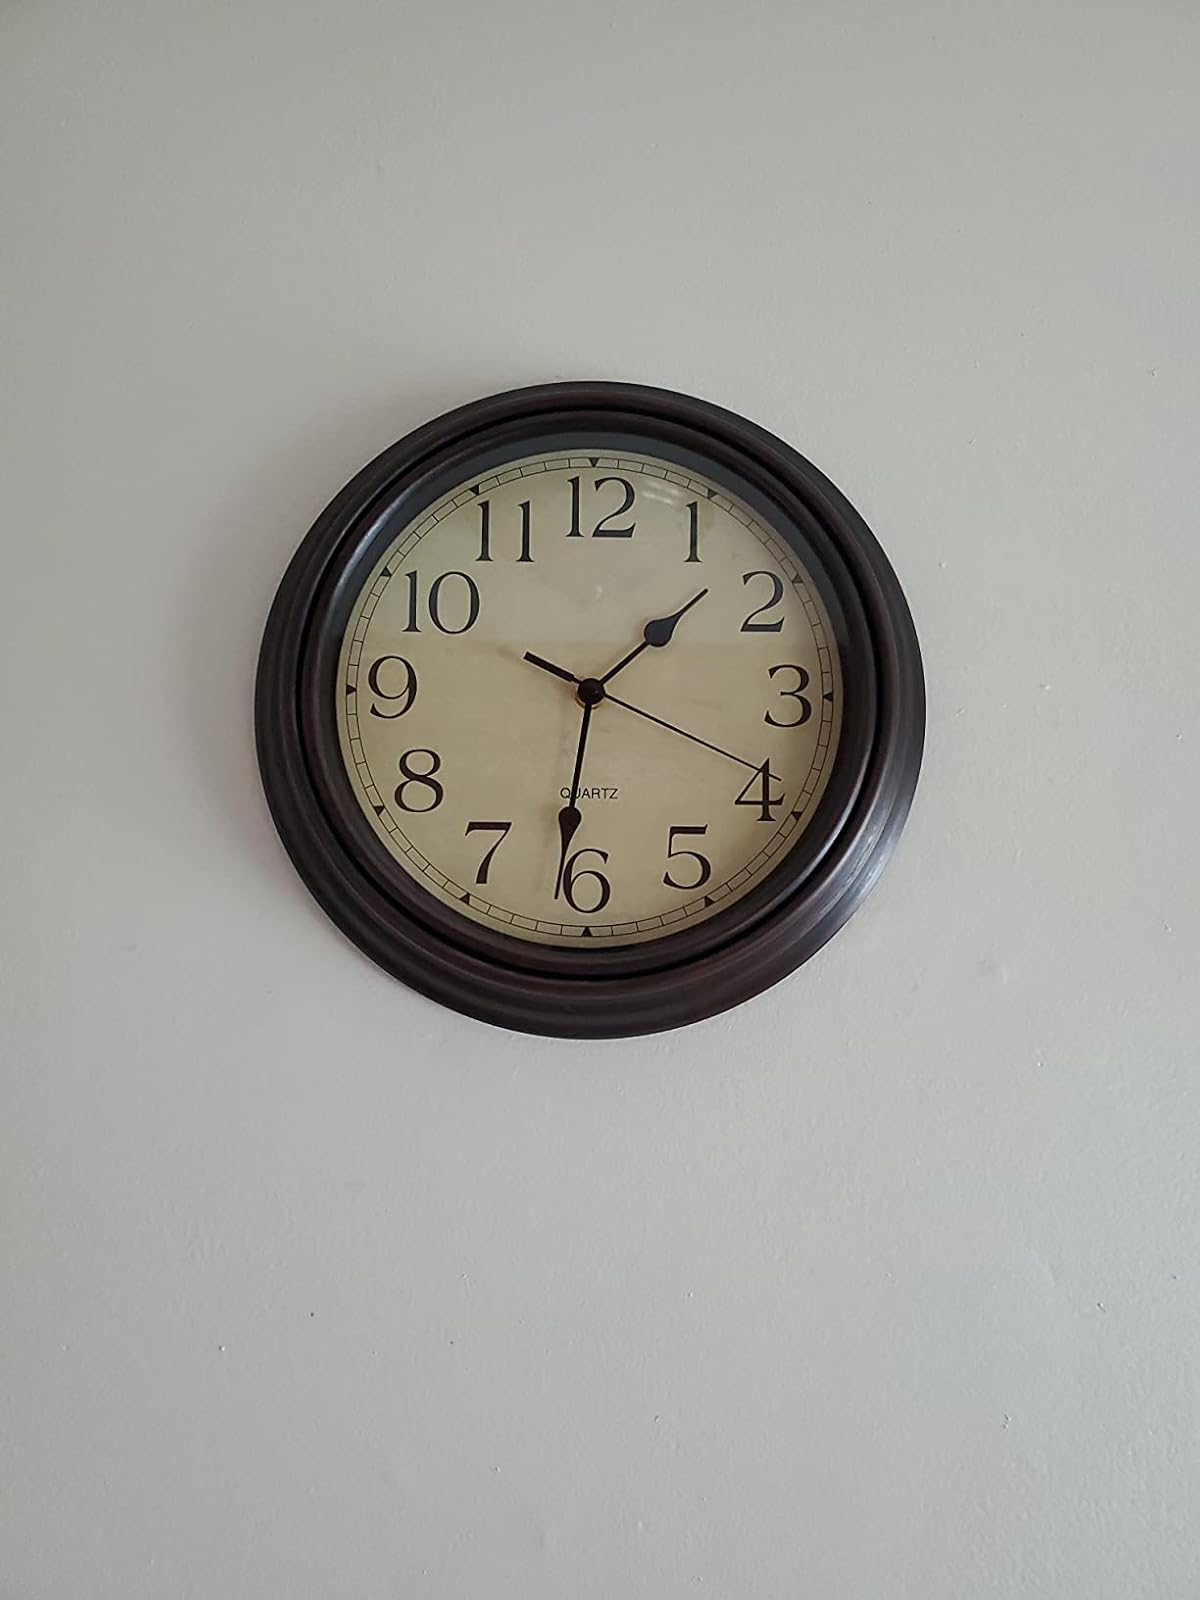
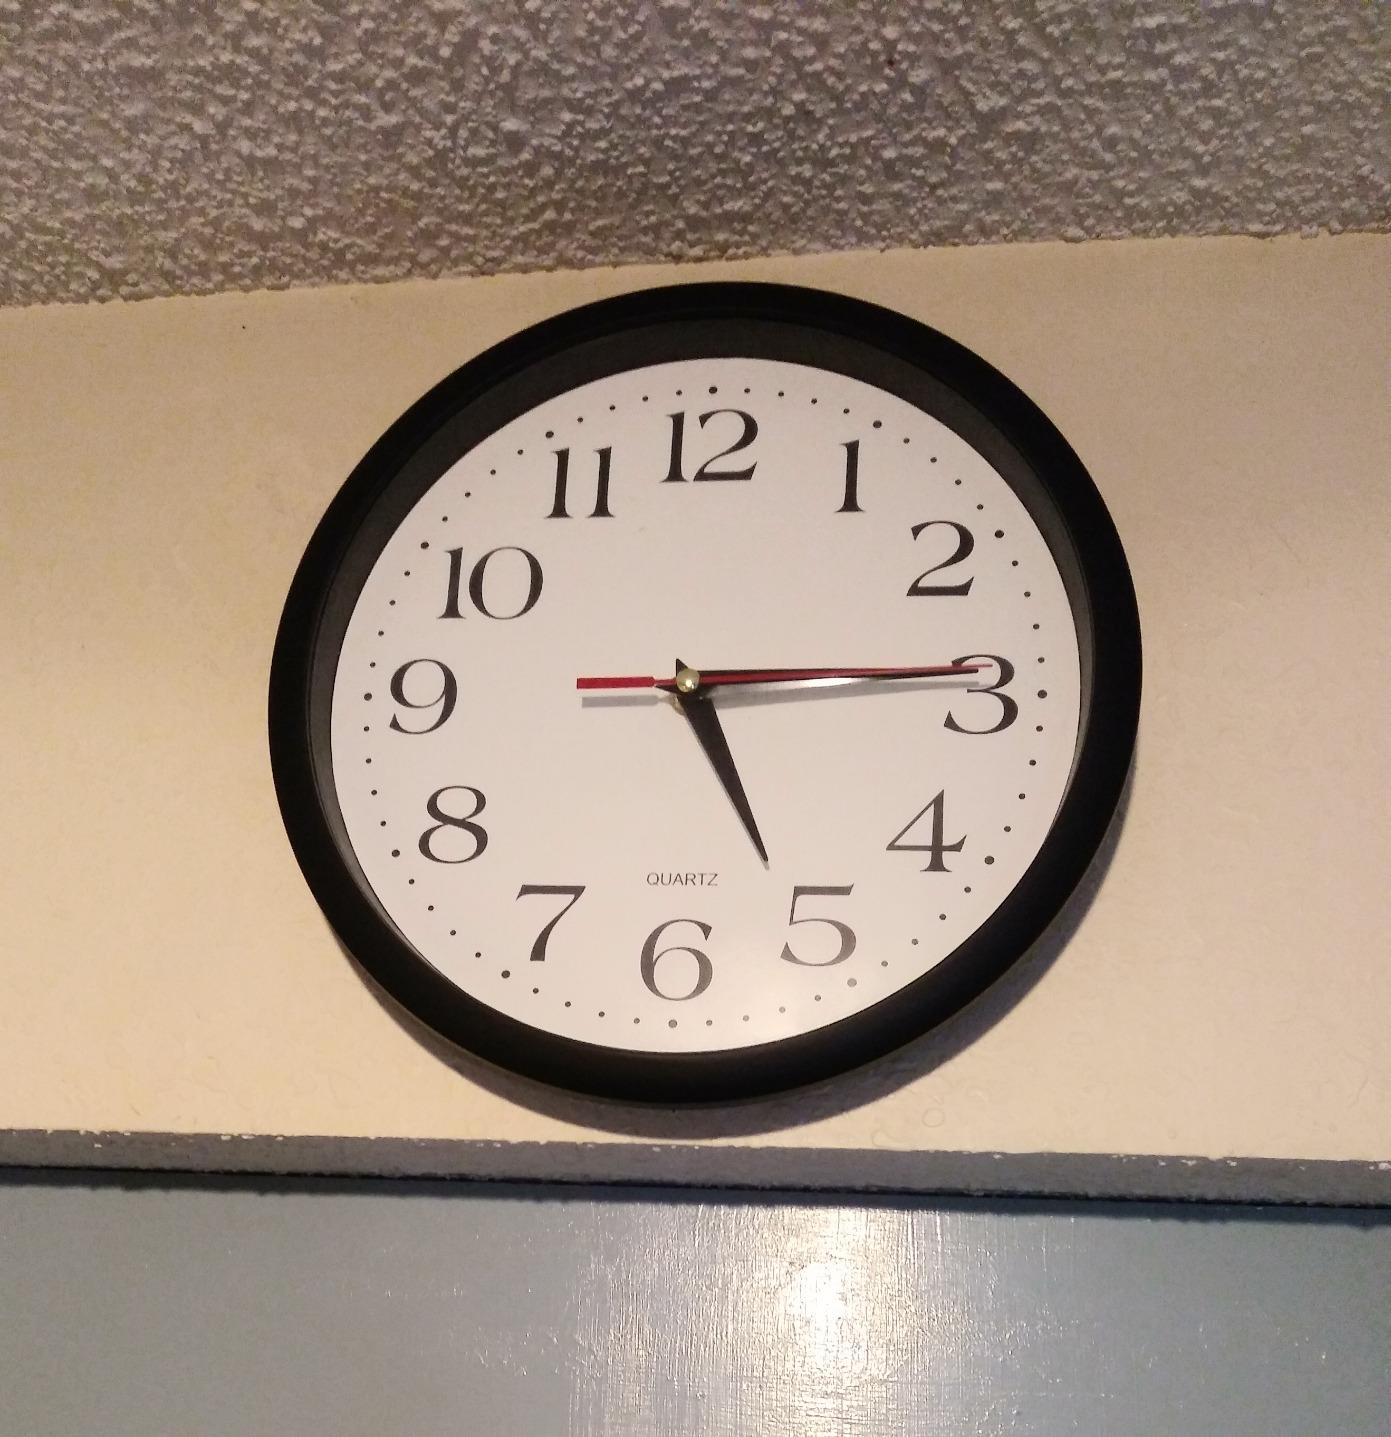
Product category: clock
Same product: no